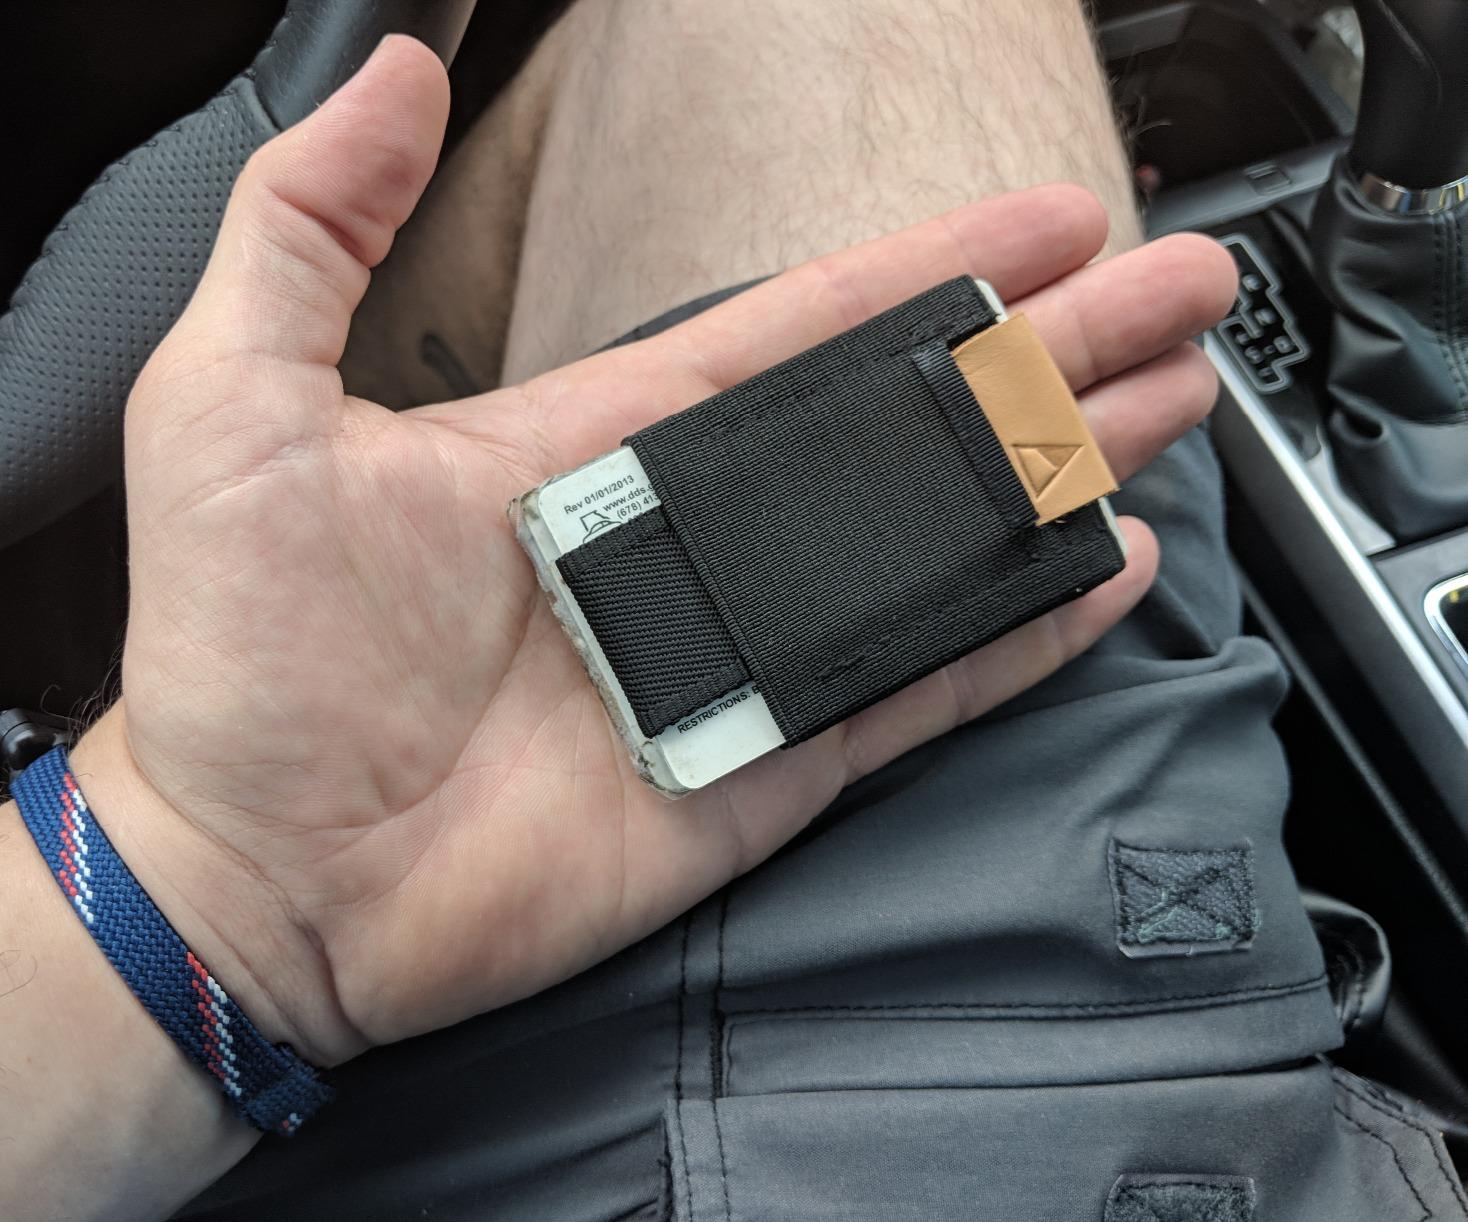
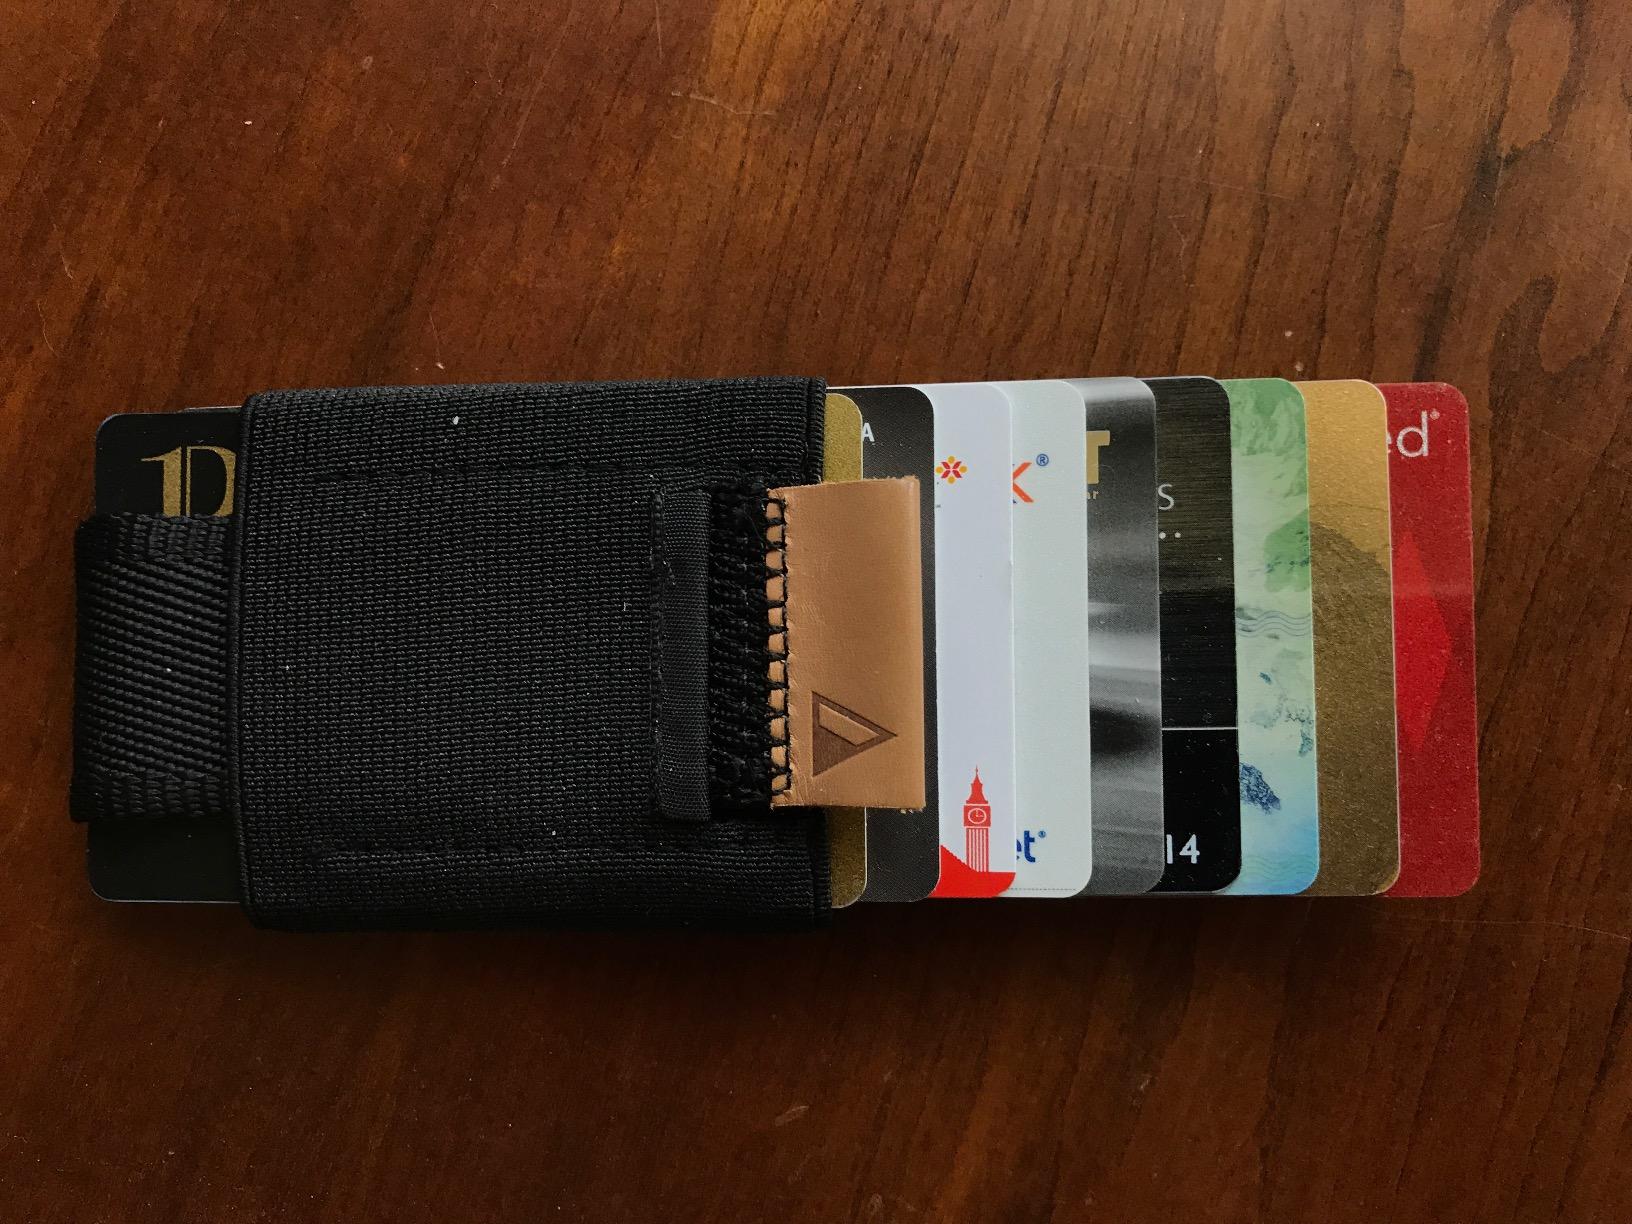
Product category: accessories_wallet
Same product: yes